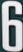
Number: 6